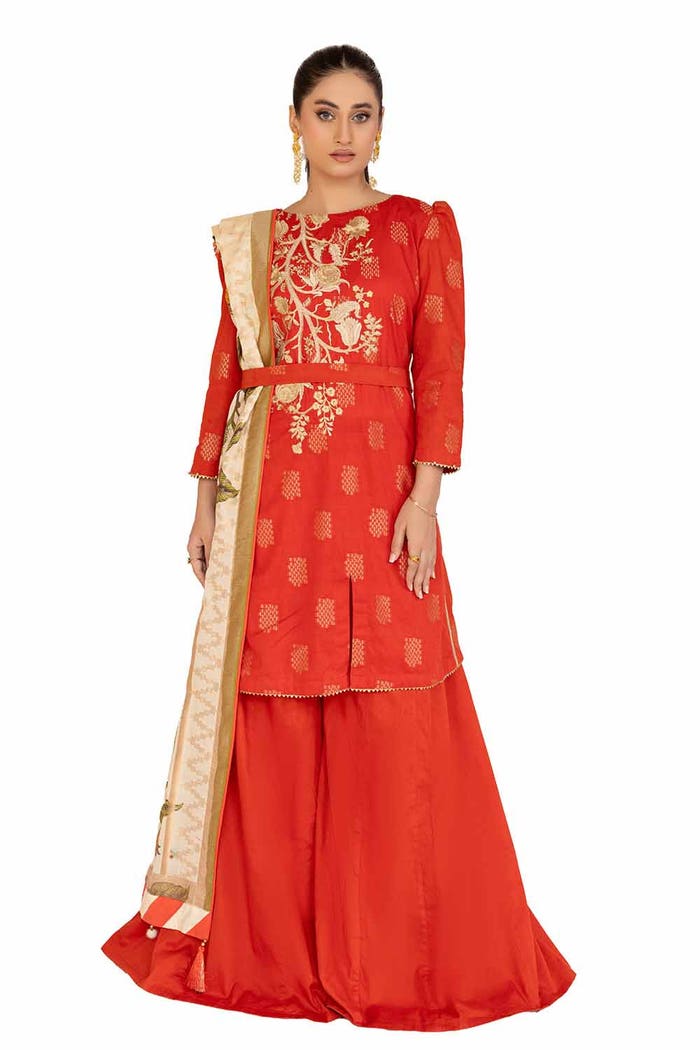
red gold embroidered silk choli